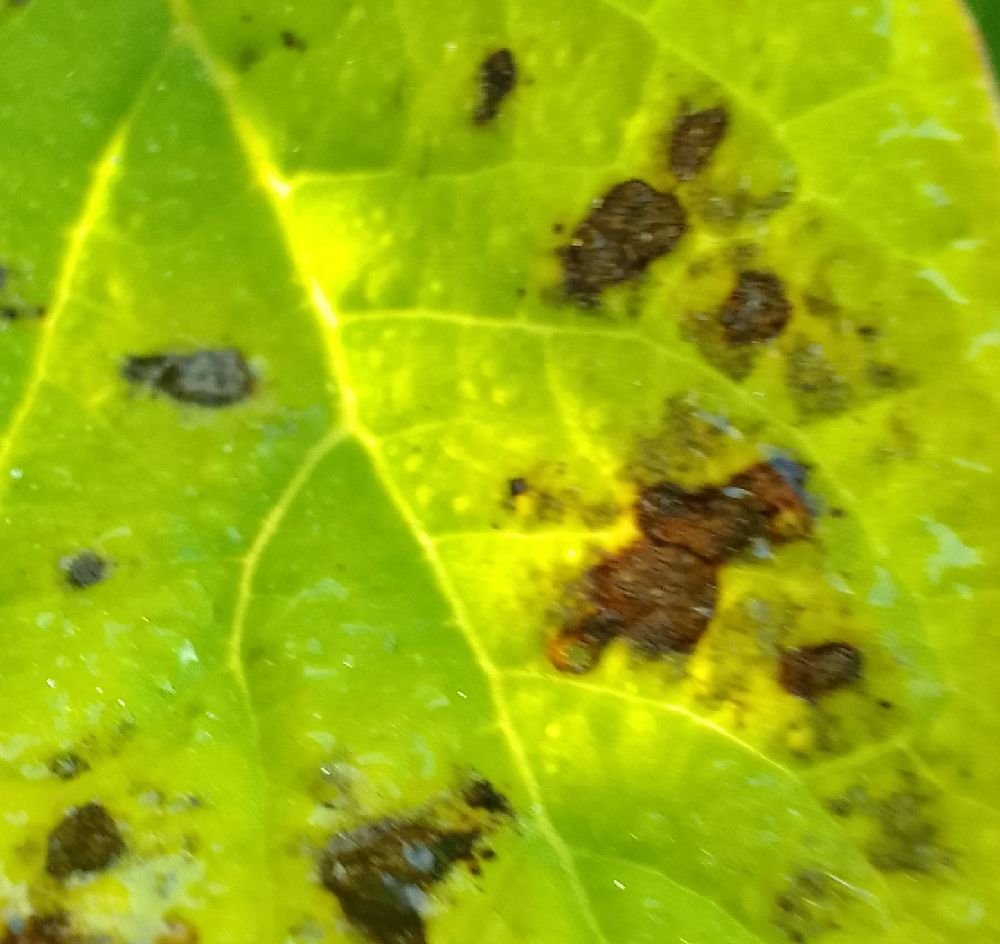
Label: Early blight